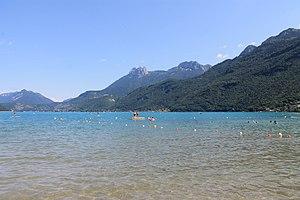
Plage de Doussard.
Doussard est une commune française située dans le sud du département de la Haute-Savoie, en région Auvergne-Rhône-Alpes. Membre de la communauté de communes des Sources du Lac d'Annecy, la commune comptait 3 592 habitants en 2017 dans ses neuf hameaux. Le village se situe sur la rive ouest du lac d'Annecy au début de la vallée de Faverges, en amont de la cluse d'Annecy. La commune est membre du parc naturel régional du Massif des Bauges.